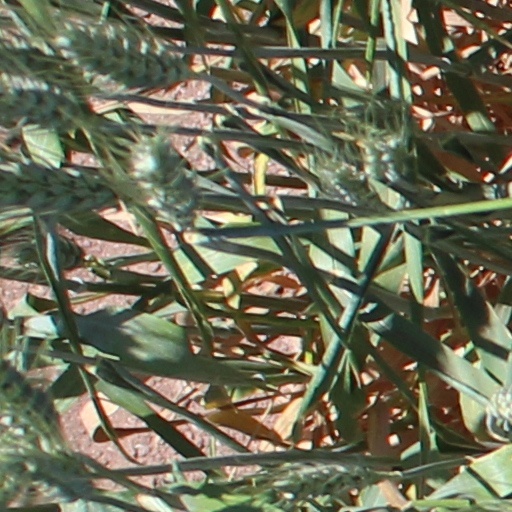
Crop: wheat